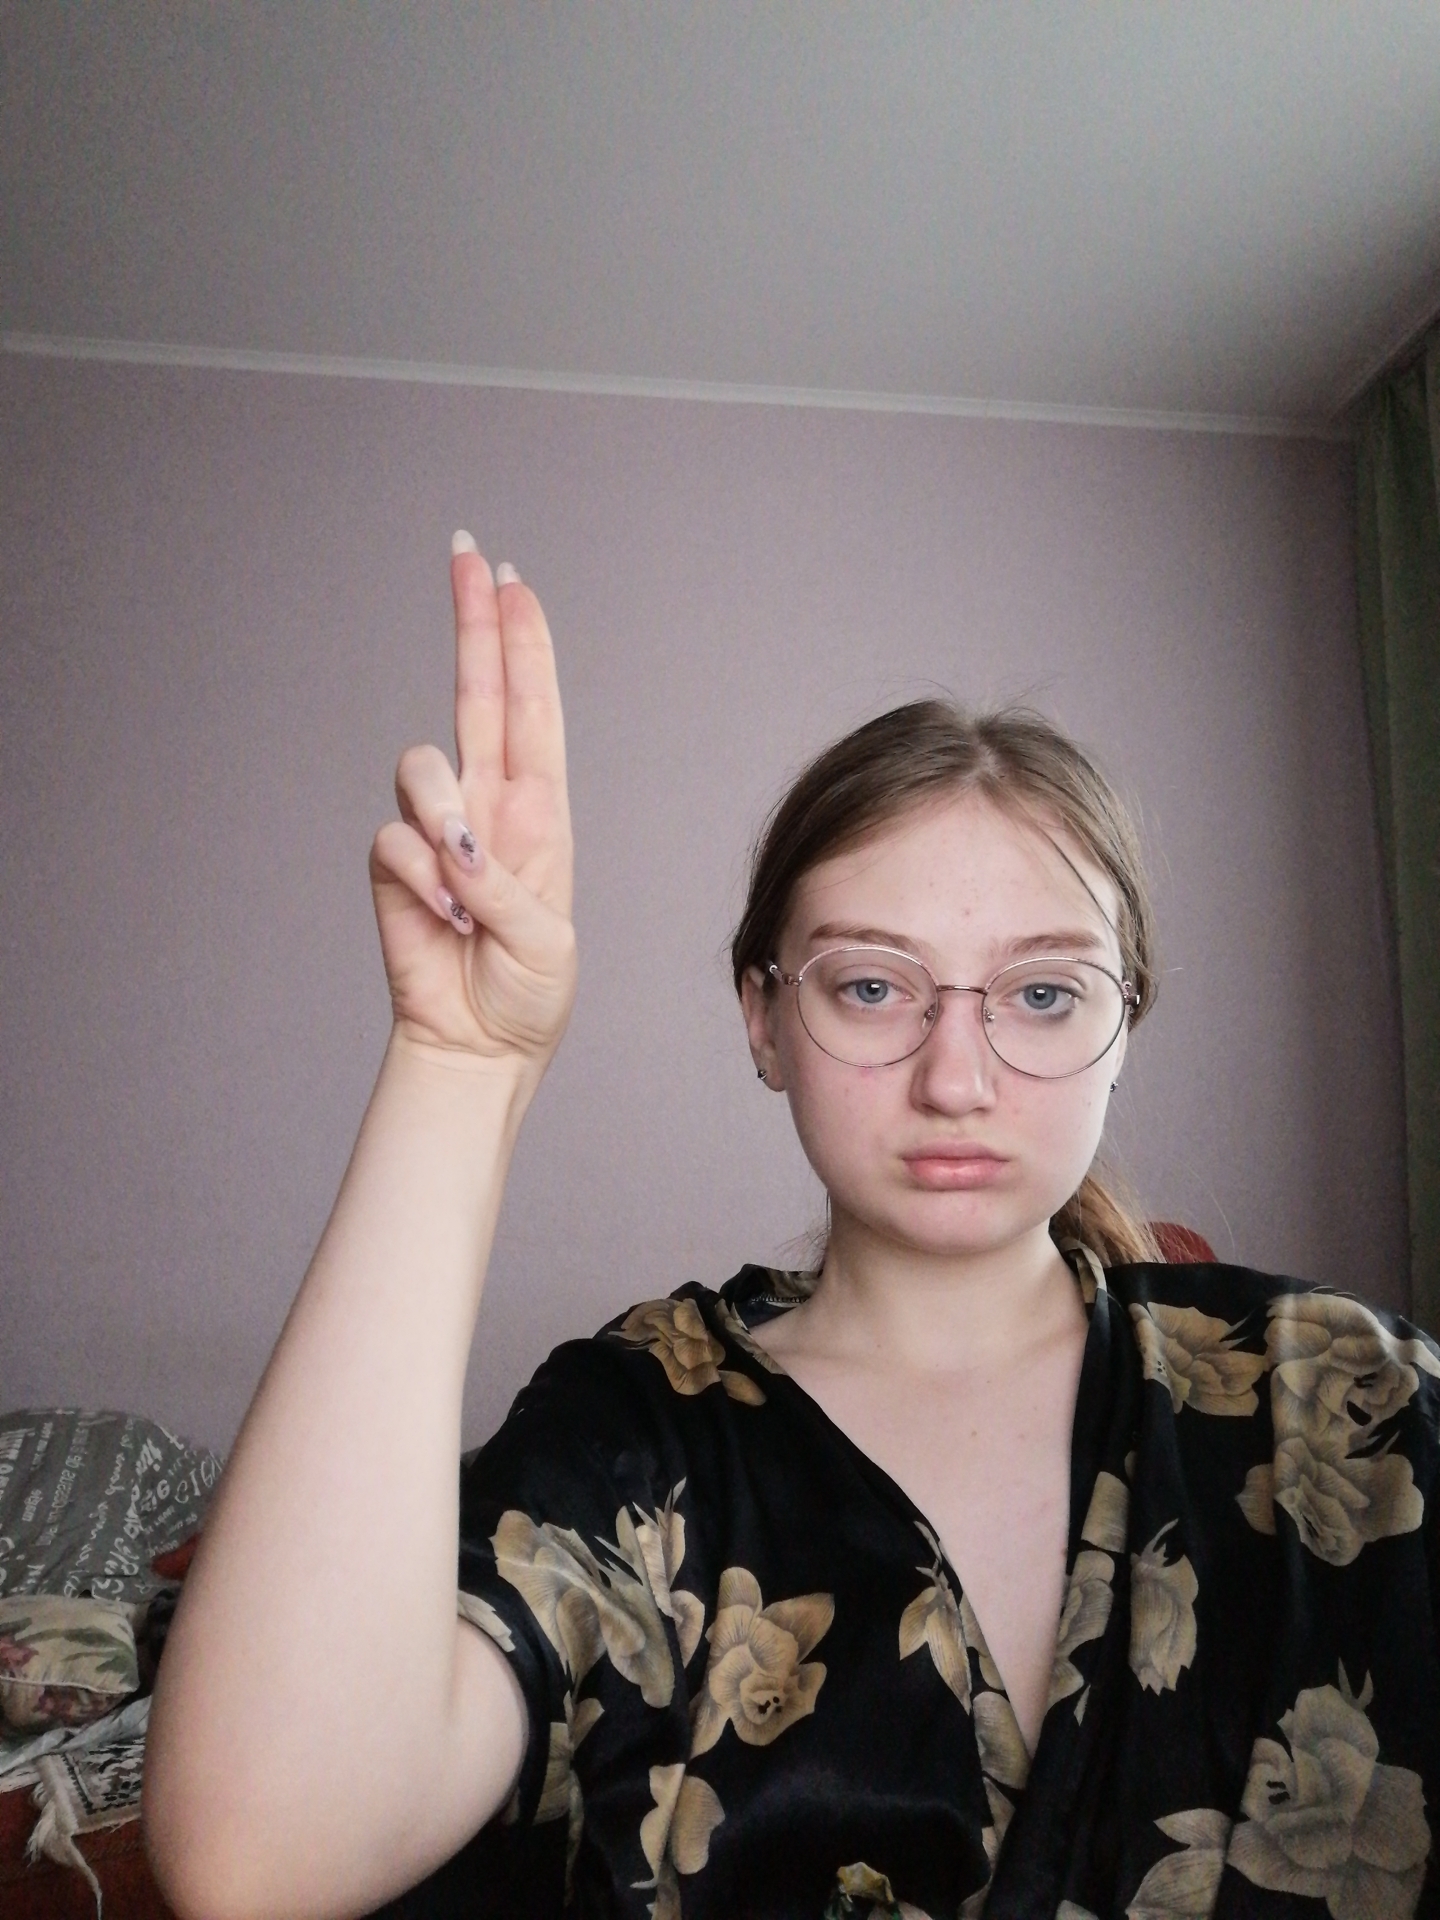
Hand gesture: two_up